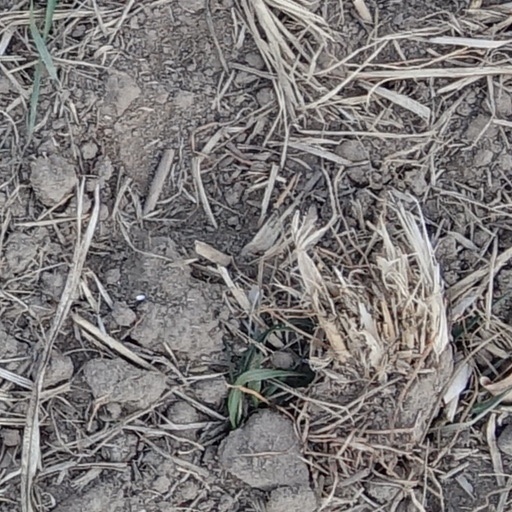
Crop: wheat